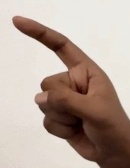
ASL sign: Z